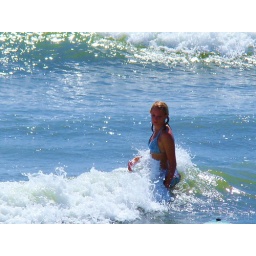
This was a shot at Galveston beach I took of a girl trying to surf in some small waves.